Denarau Island

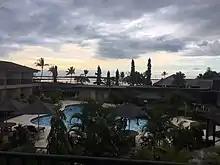
Sunset at Denarau Island

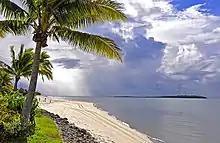
Denarau Island

Denarau Island is a small private resort development on the western side of Viti Levu in the Republic of Fiji. The 2.55 km resort is reached via a short causeway over a creek and is located 5 km north west of the town Nadi and 10 km west of Nadi International Airport.